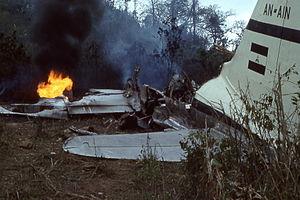
Le Curtiss C-46 Commando était un appareil de transport bimoteur américain conçu à l'origine comme un appareil commercial de haute altitude. Il fut à la place utilisé comme appareil de transport militaire pendant la Seconde Guerre mondiale, tant par l'United States Army Air Forces que par l'US Navy et l'US Marine Corps sous la désignation de R5C. Surnommé par ses pilotes « The Whale » ou « Curtiss Calamity », le C-46 servit dans un rôle similaire à celui de son homologue, le Douglas C-47 Skytrain, mais sans être produit à une si grande échelle.